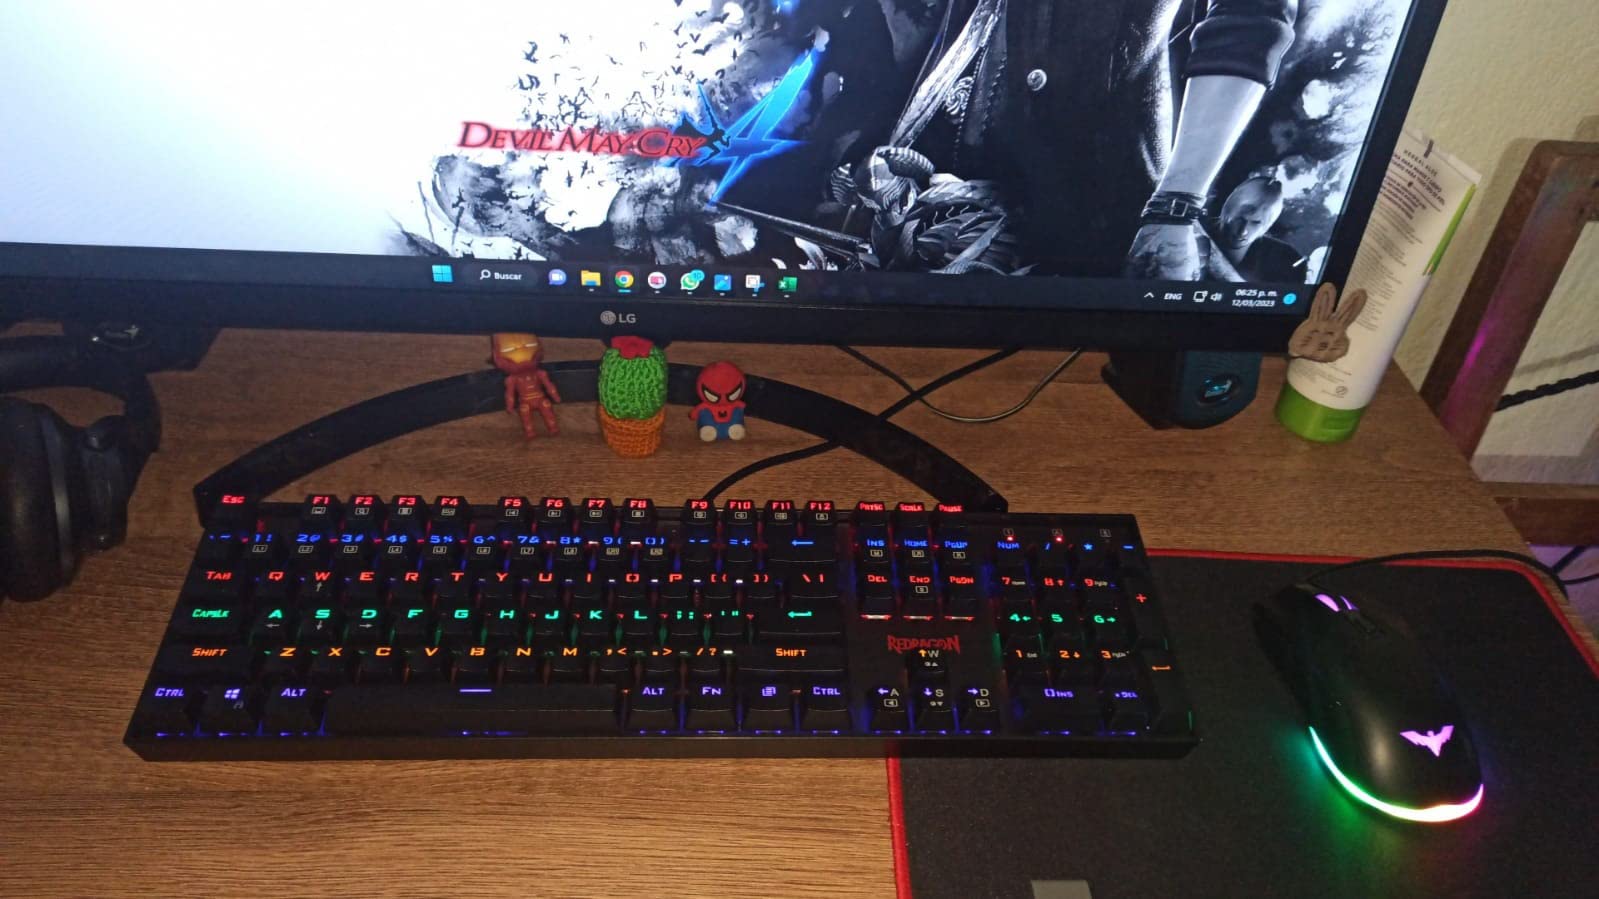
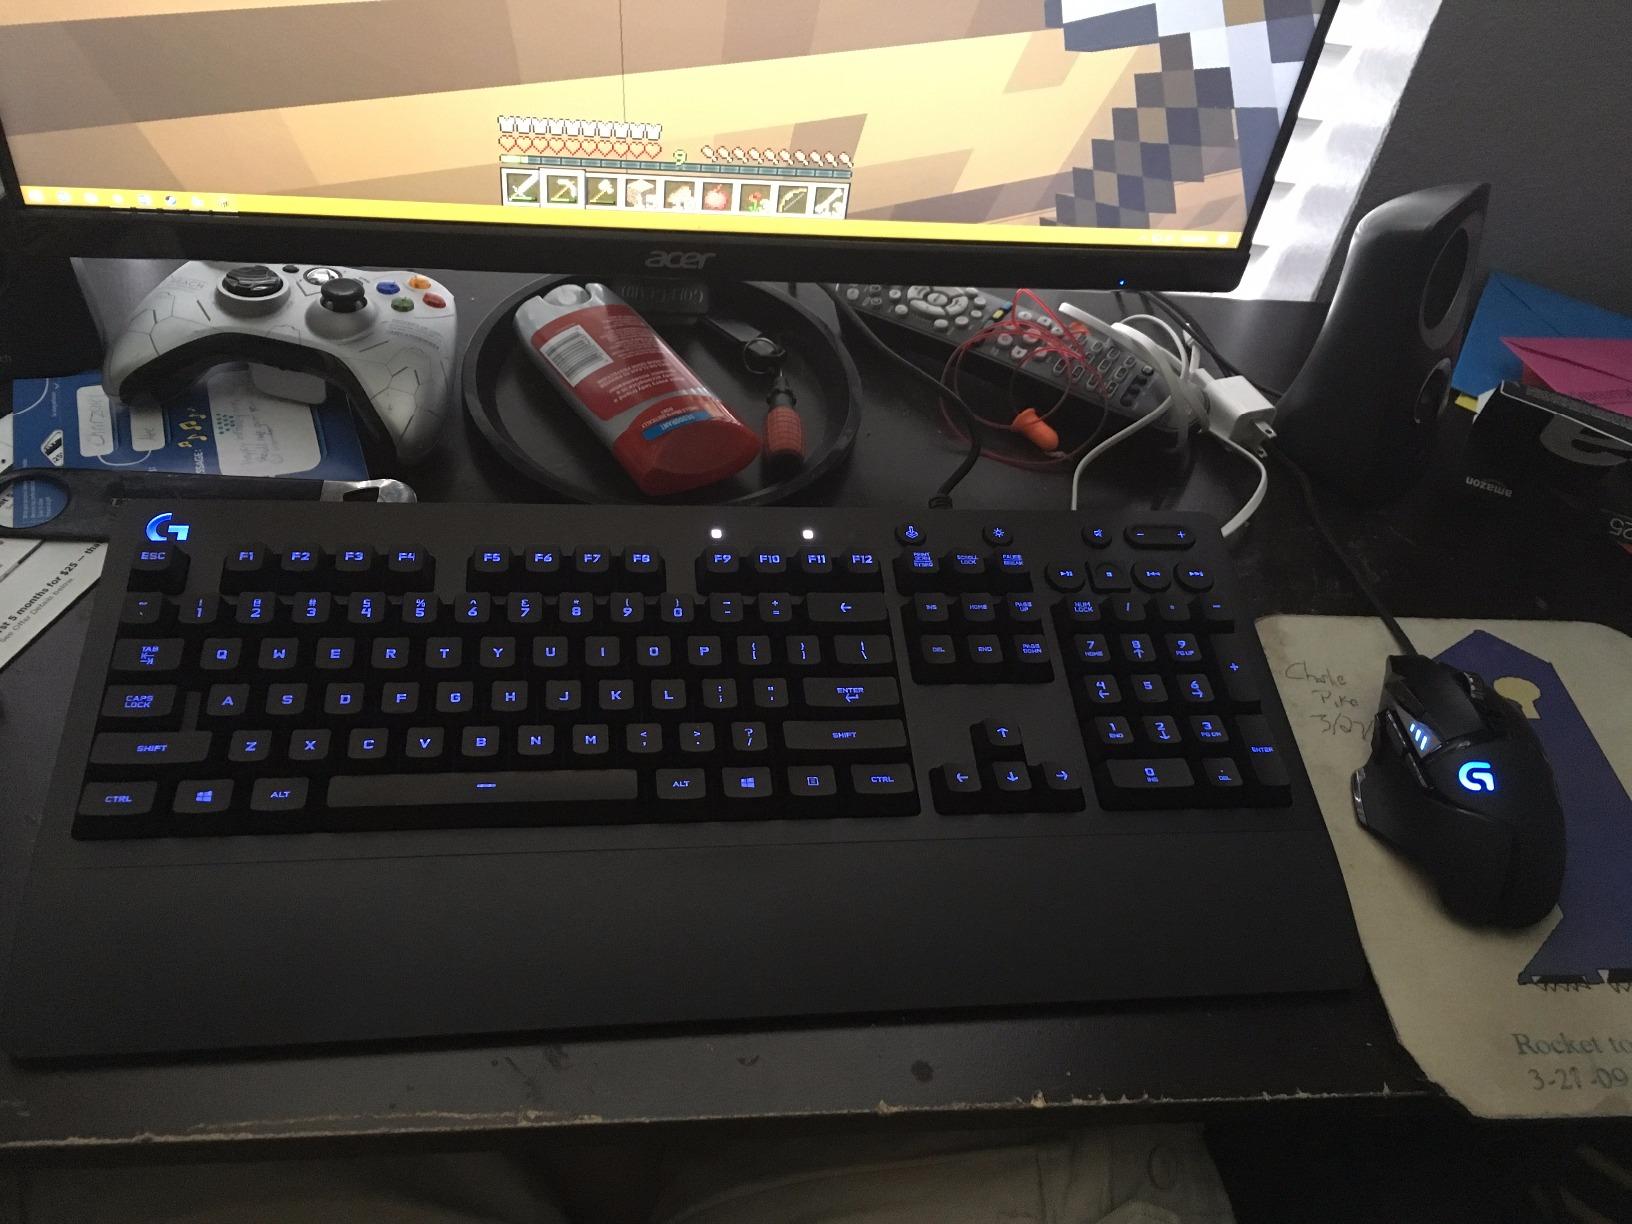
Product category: keyboard
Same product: no